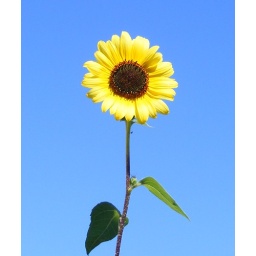
yellow in blue sky